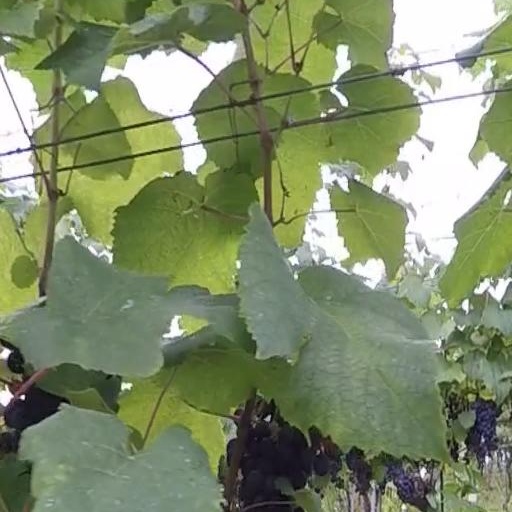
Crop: grape